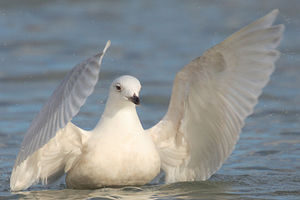
Hvidvinget måge
Ung hvidvinget måge i sin første vinterdragt fra Toronto, Canada.
Hvidvinget måge er en fugleart i familien mågefugle, der især yngler ved Grønlands og det nordøstlige Canadas kyster. Arten har et vingefang på cirka 135 centimeter.